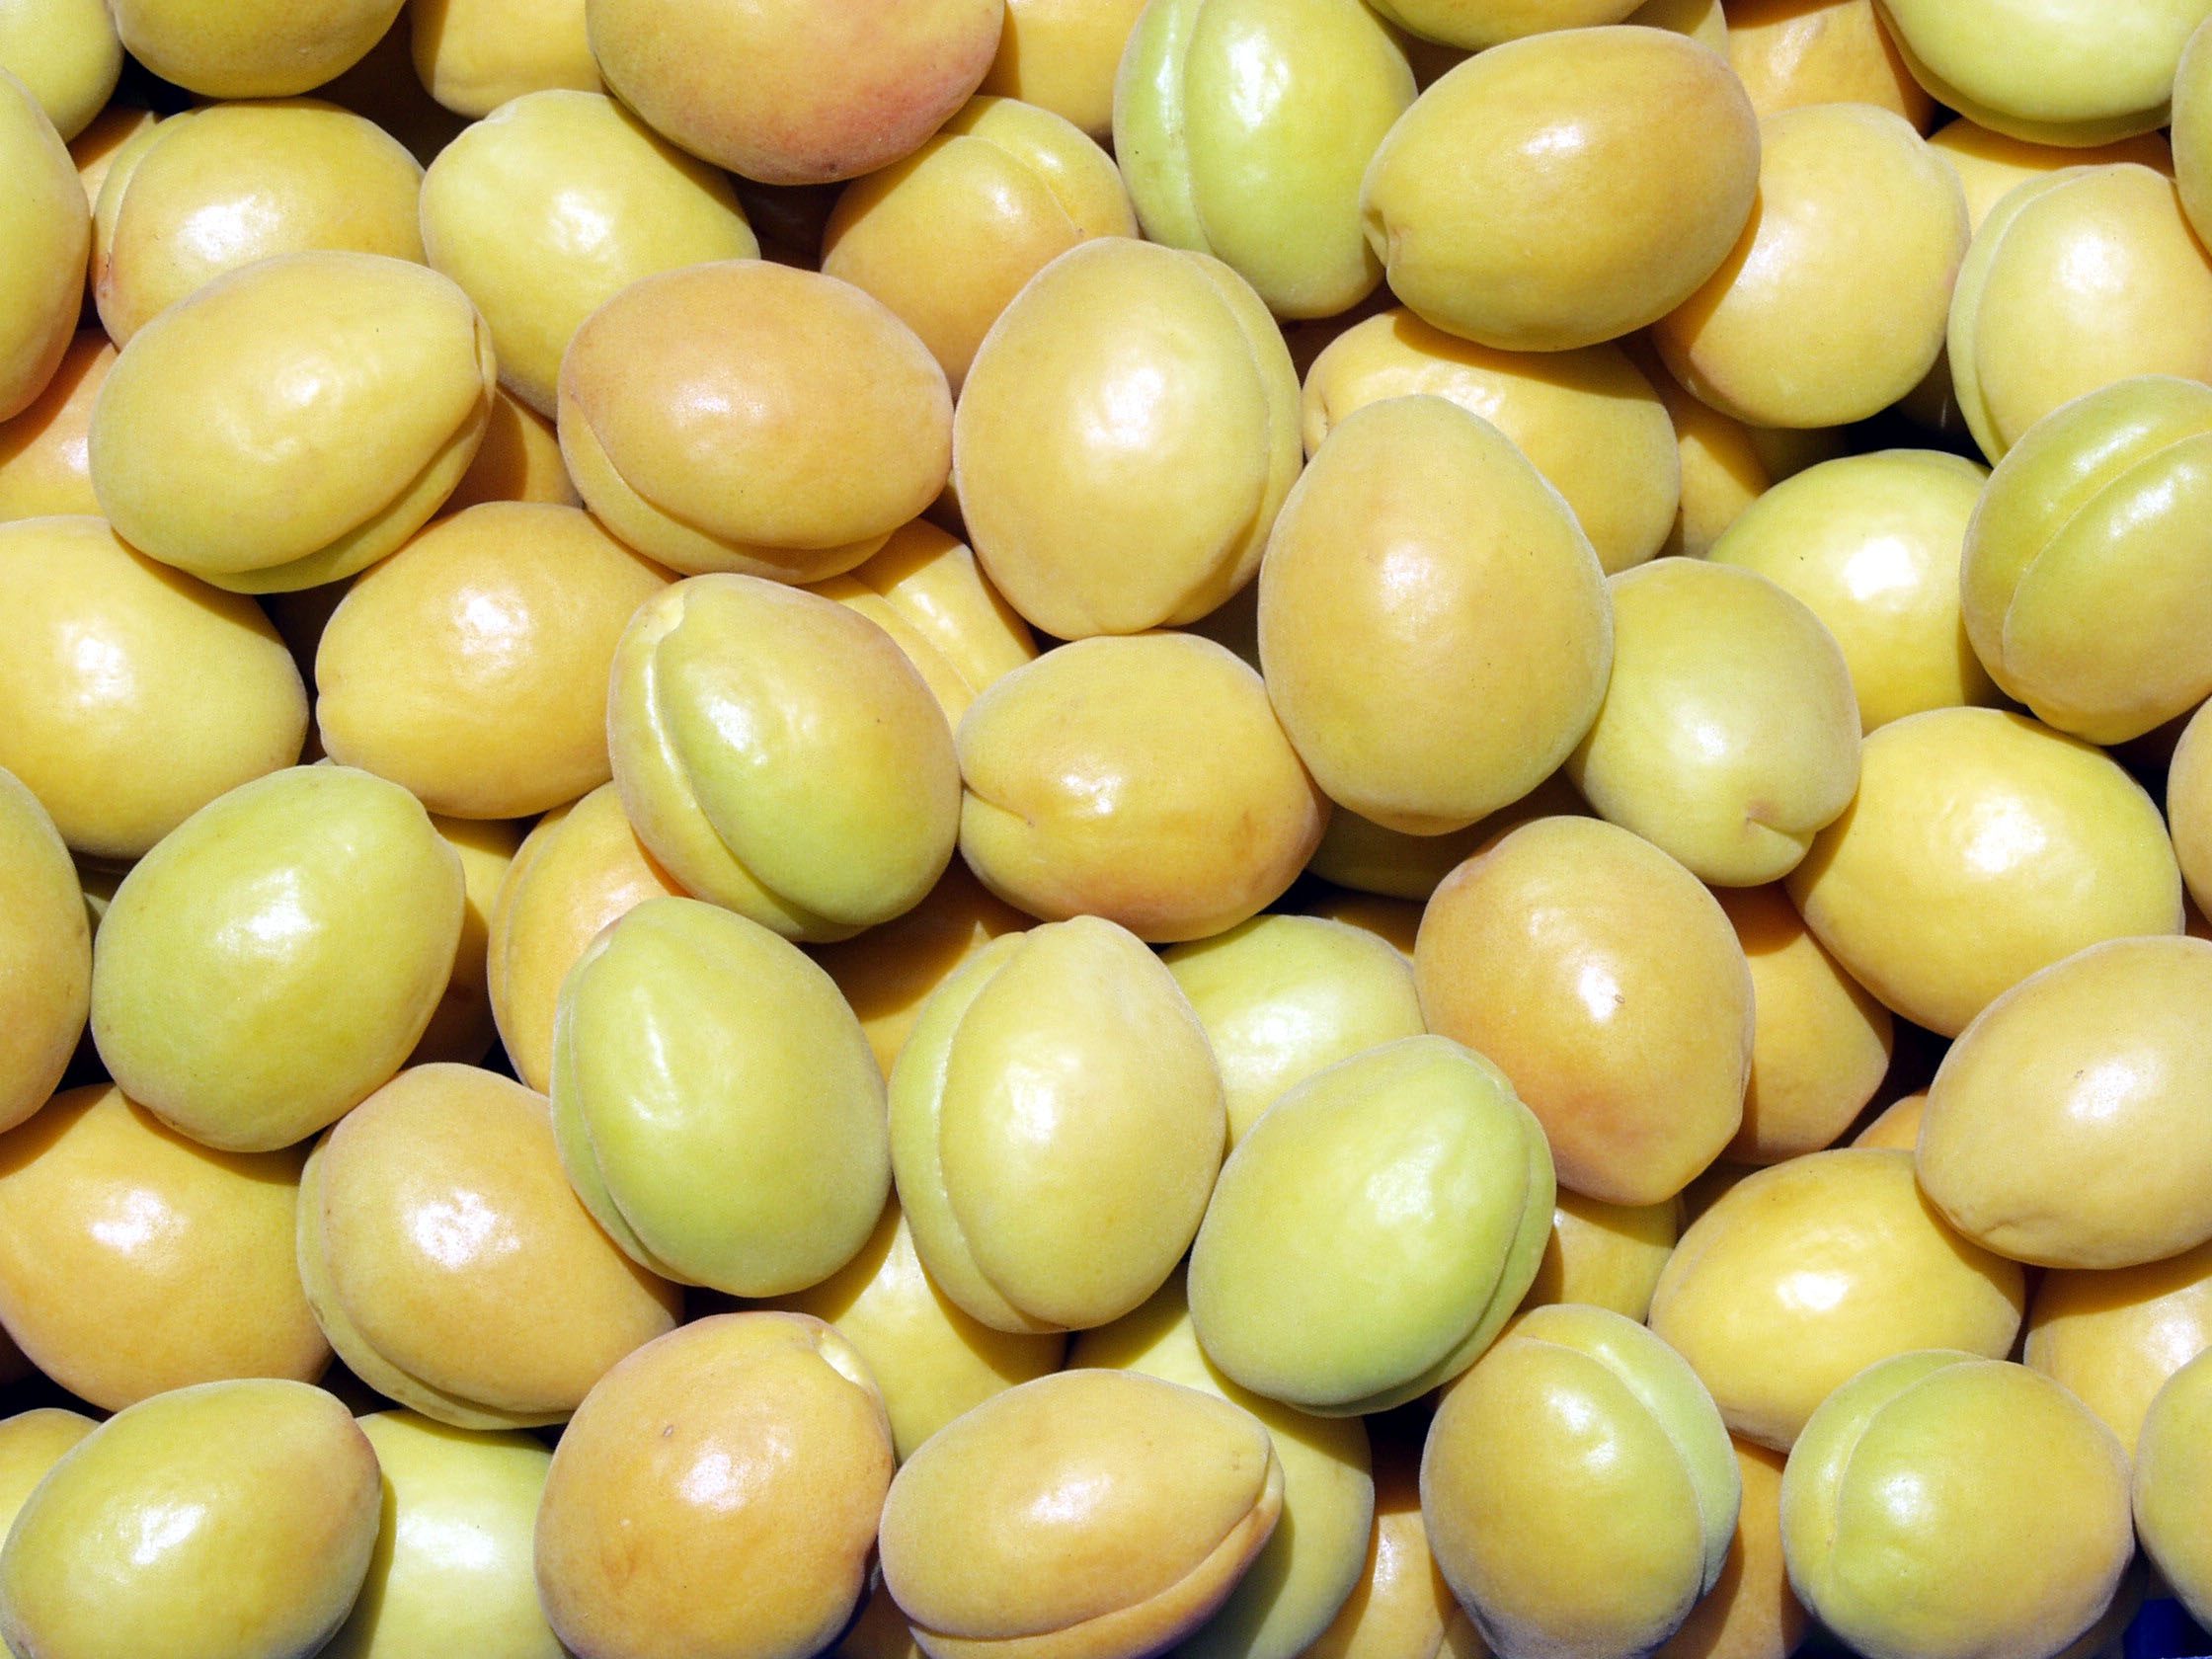
plant, fruit, dish, food, produce, vegetable, crop, agriculture, apricot, hahn, flowering plant, corn kernels, land plant, the apricot